List of Dio members

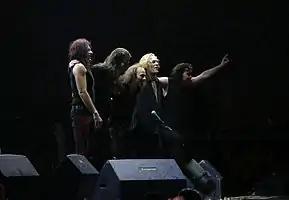
The final lineup of Dio, from left to right: Rudy Sarzo, Craig Goldy, Ronnie James Dio, Scott Warren and Simon Wright.

Dio was an American heavy metal band centred around vocalist Ronnie James Dio. Formed in 1982, the group originally consisted of Dio, guitarist Jake E. Lee (replaced by Vivian Campbell for the first active lineup of the band), bassist Jimmy Bain and drummer Vinny Appice. The band's final lineup, active until Dio's death on May 16, 2010, included guitarist Craig Goldy, drummer Simon Wright, keyboardist Scott Warren and bassist Rudy Sarzo.